Tayan Bridge

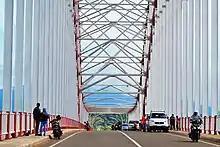
Trans-Kalimantan Highway in Tayan Bridge

The total length of this bridge is 1,975 meters while the width is about 11 meters. The bridge has 1 lane in each direction. The clearance of the bridge from the surface of river at the high water condition is 13 meters.